Juyoung Kang

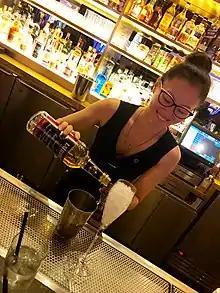
Juyoung Kang bartending at the Dorsey in 2019.

Juyoung Kang is an American bartender. Kang serves as the head bartender at The Dorsey at The Venetian in Las Vegas, Nevada in the United States. Her work has been featured on KNPR and in "The Atlantic", "GQ", "Food & Wine", "Men's Health", "Forbes" "Las Vegas Weekly" and "Eater". Kang was named "Most Imaginative Bartender of the Year" by the United States Bartenders' Guild and Bombay Sapphire in 2014 and the following year, she was named the Nevada Restaurant Association's Bartender of the Year. She was named one of "Wine Enthusiast's" top "40 Under 40 Tastemakers" in 2017.